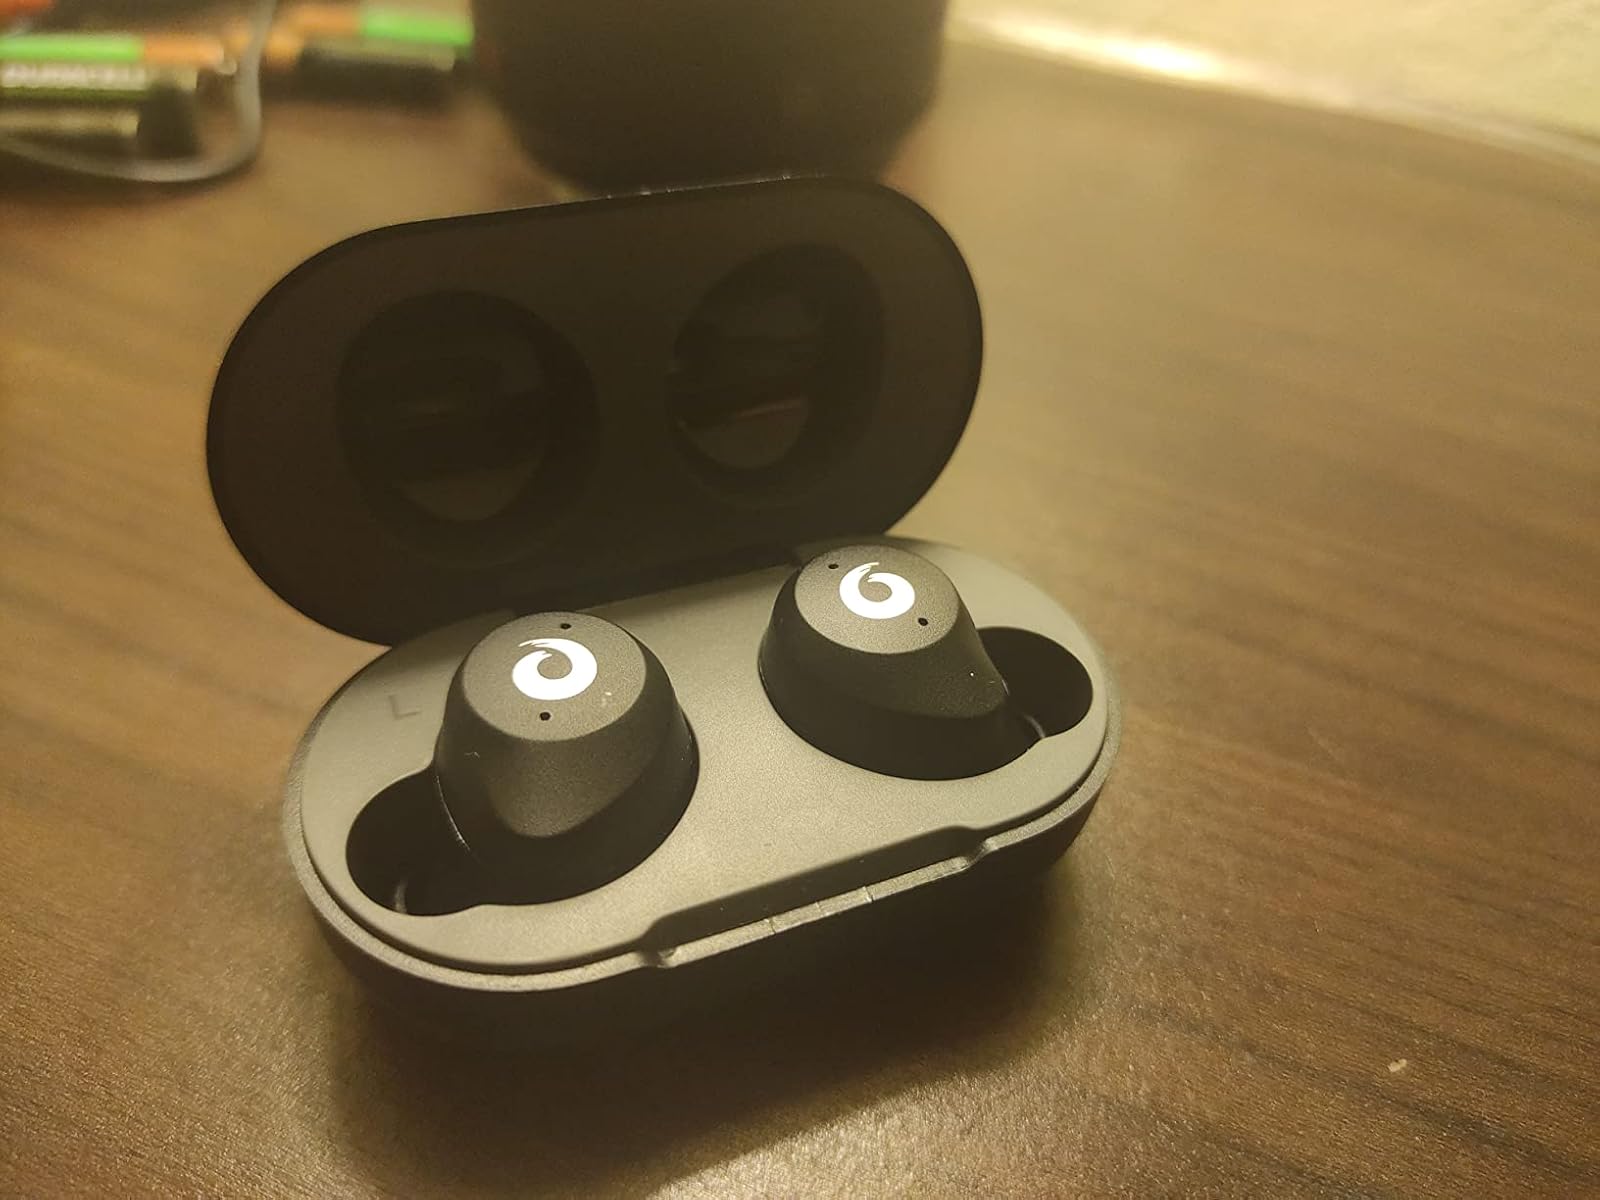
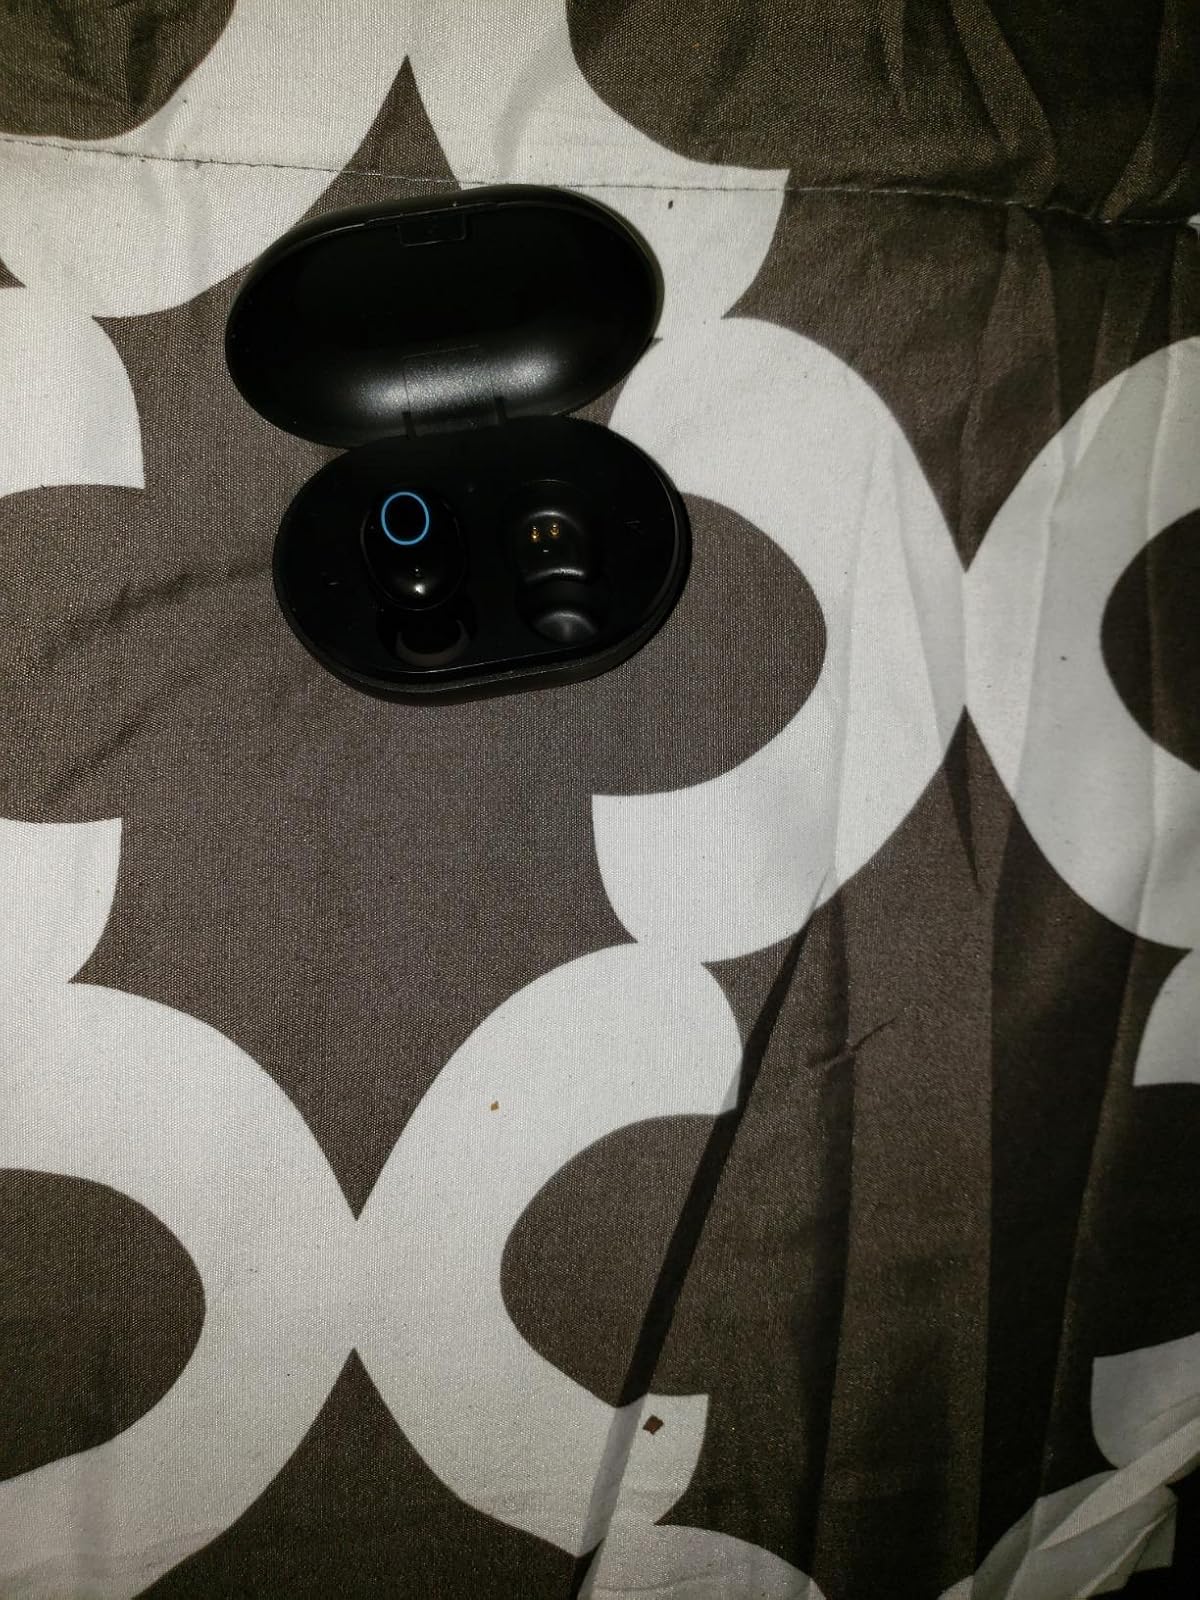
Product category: earbuds
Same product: no